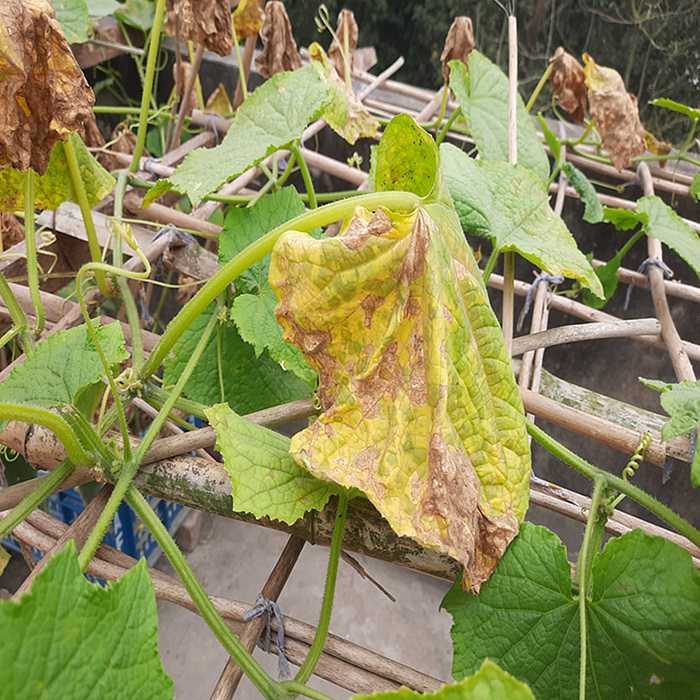
Plant: Cucumber
Label: Anthracnose lesions